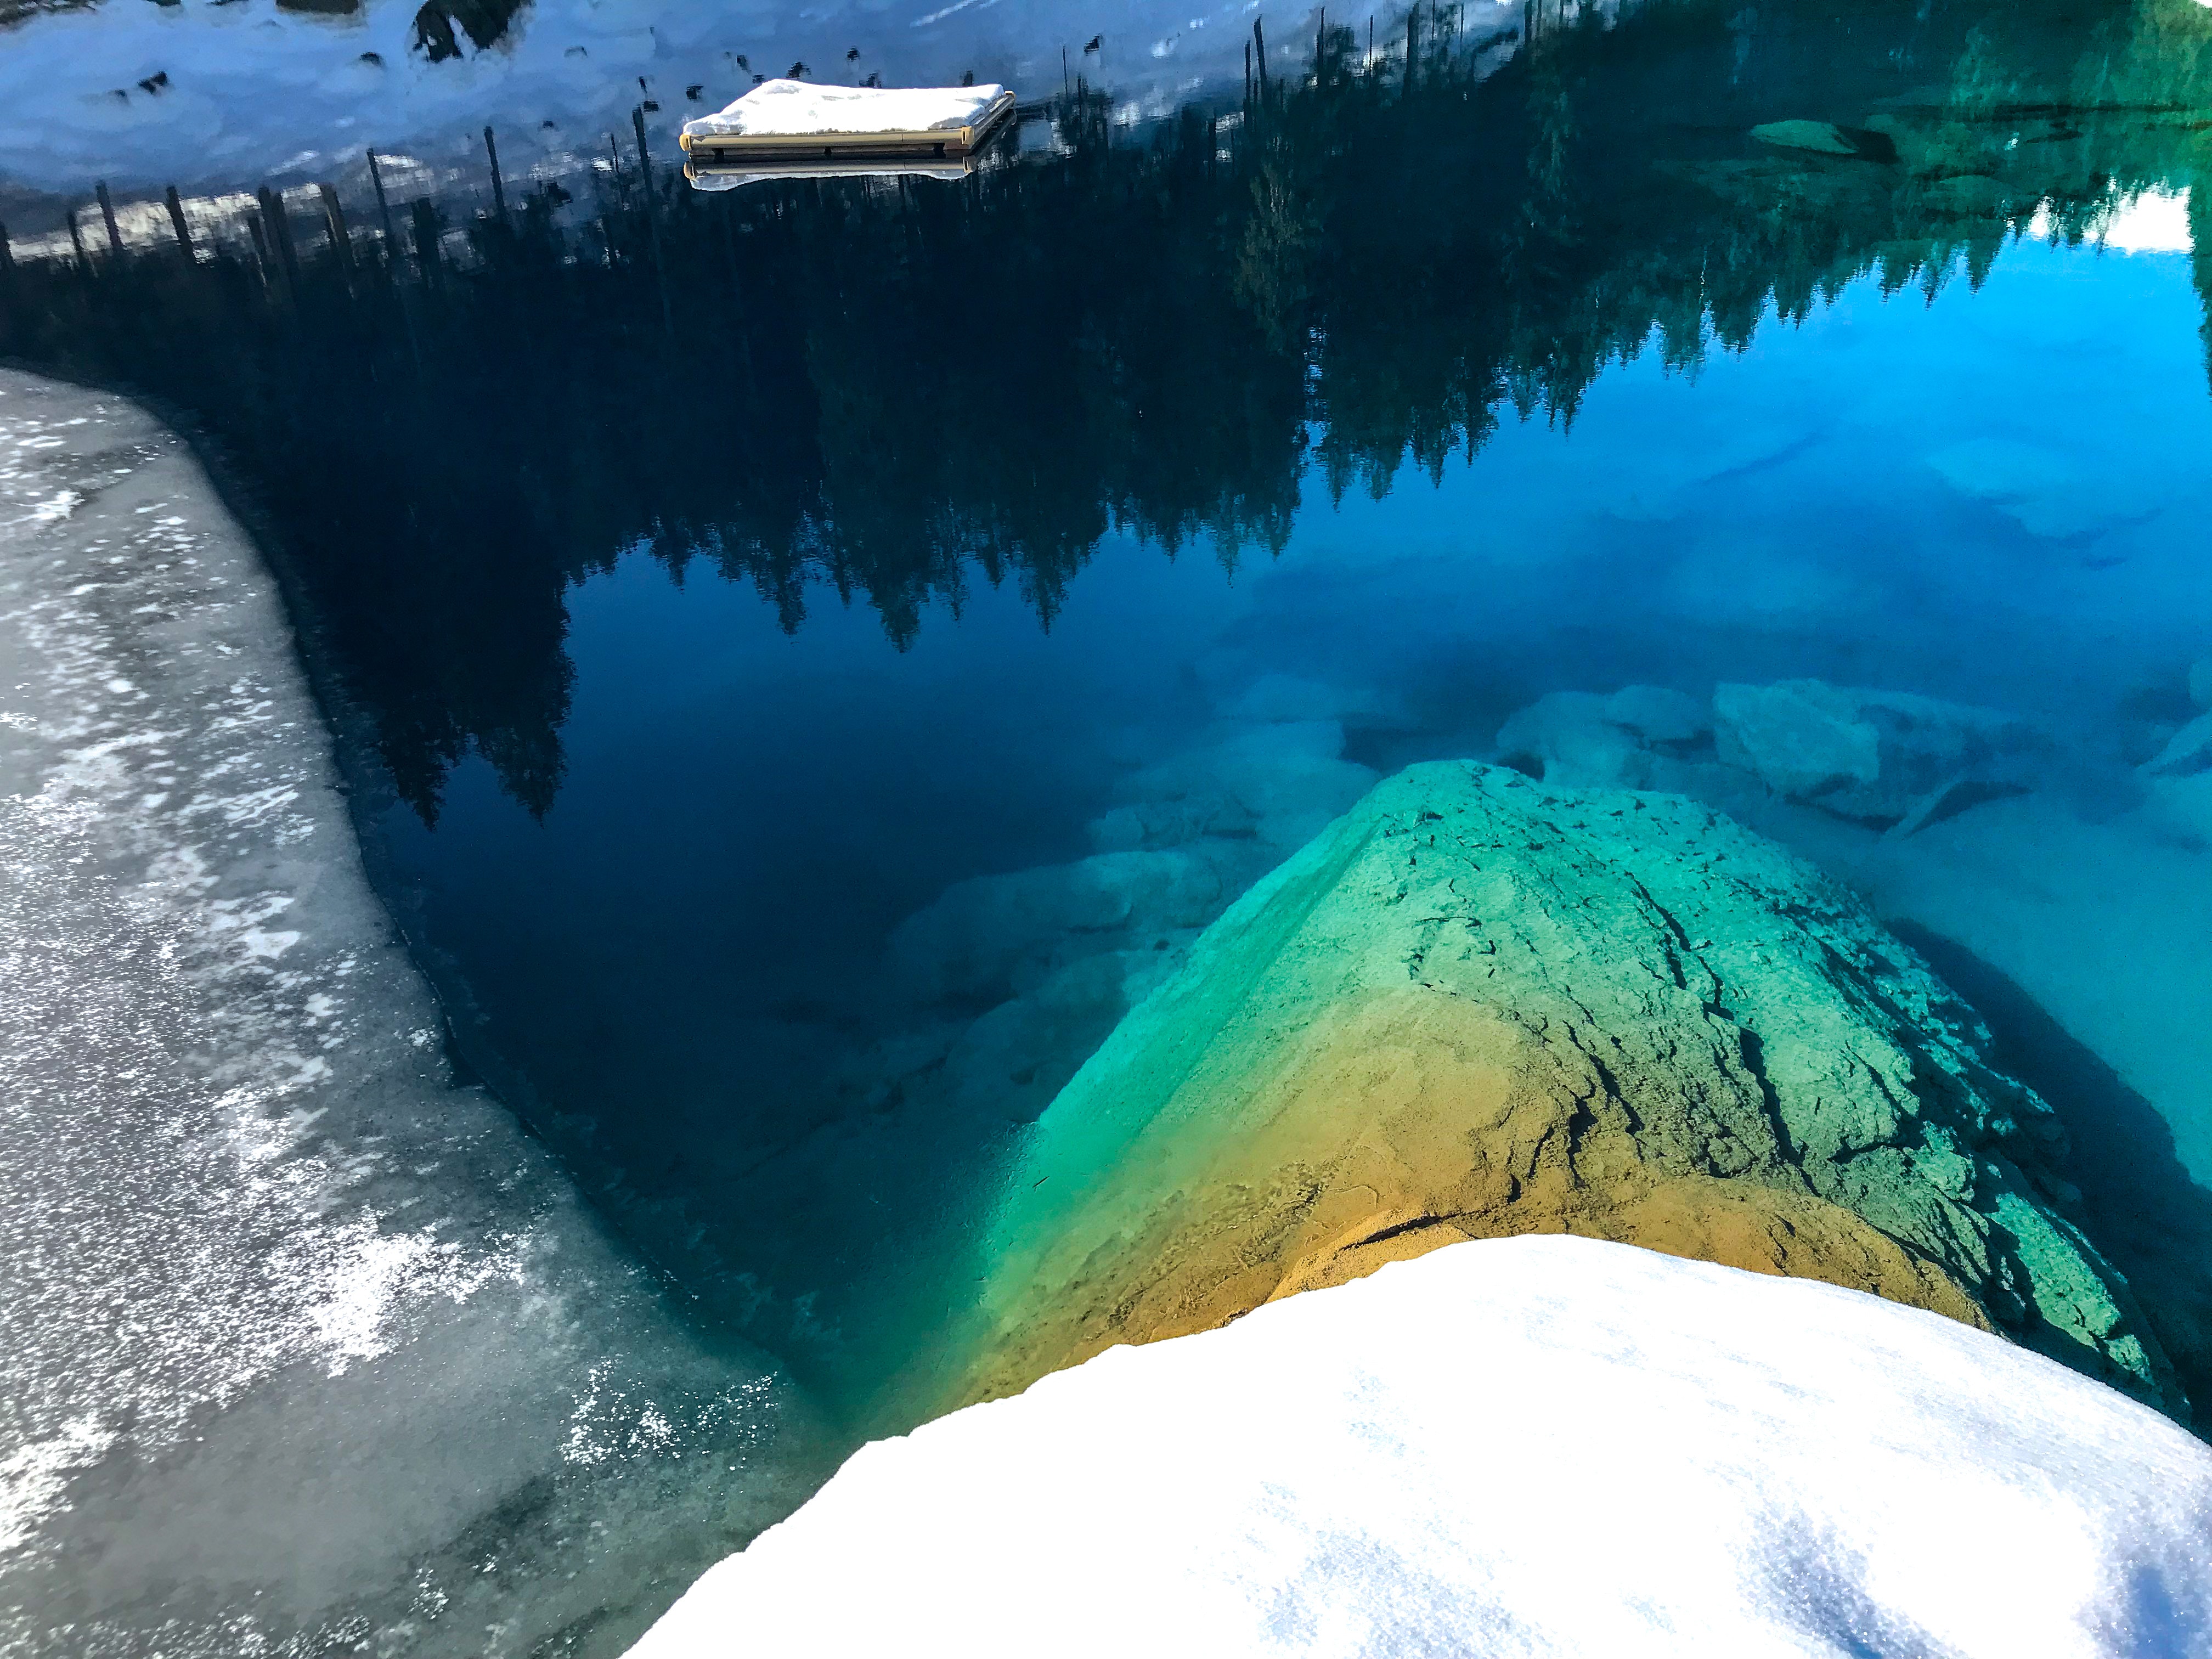
water, blue, water resources, sky, reflection, tree, glacial lake, ice, lake, inlet, winter, watercourse, river, landscape, geology, rock, sea, ocean, cloud, world, mountain, lagoon, freezing, snow, ice cap, bay, channel